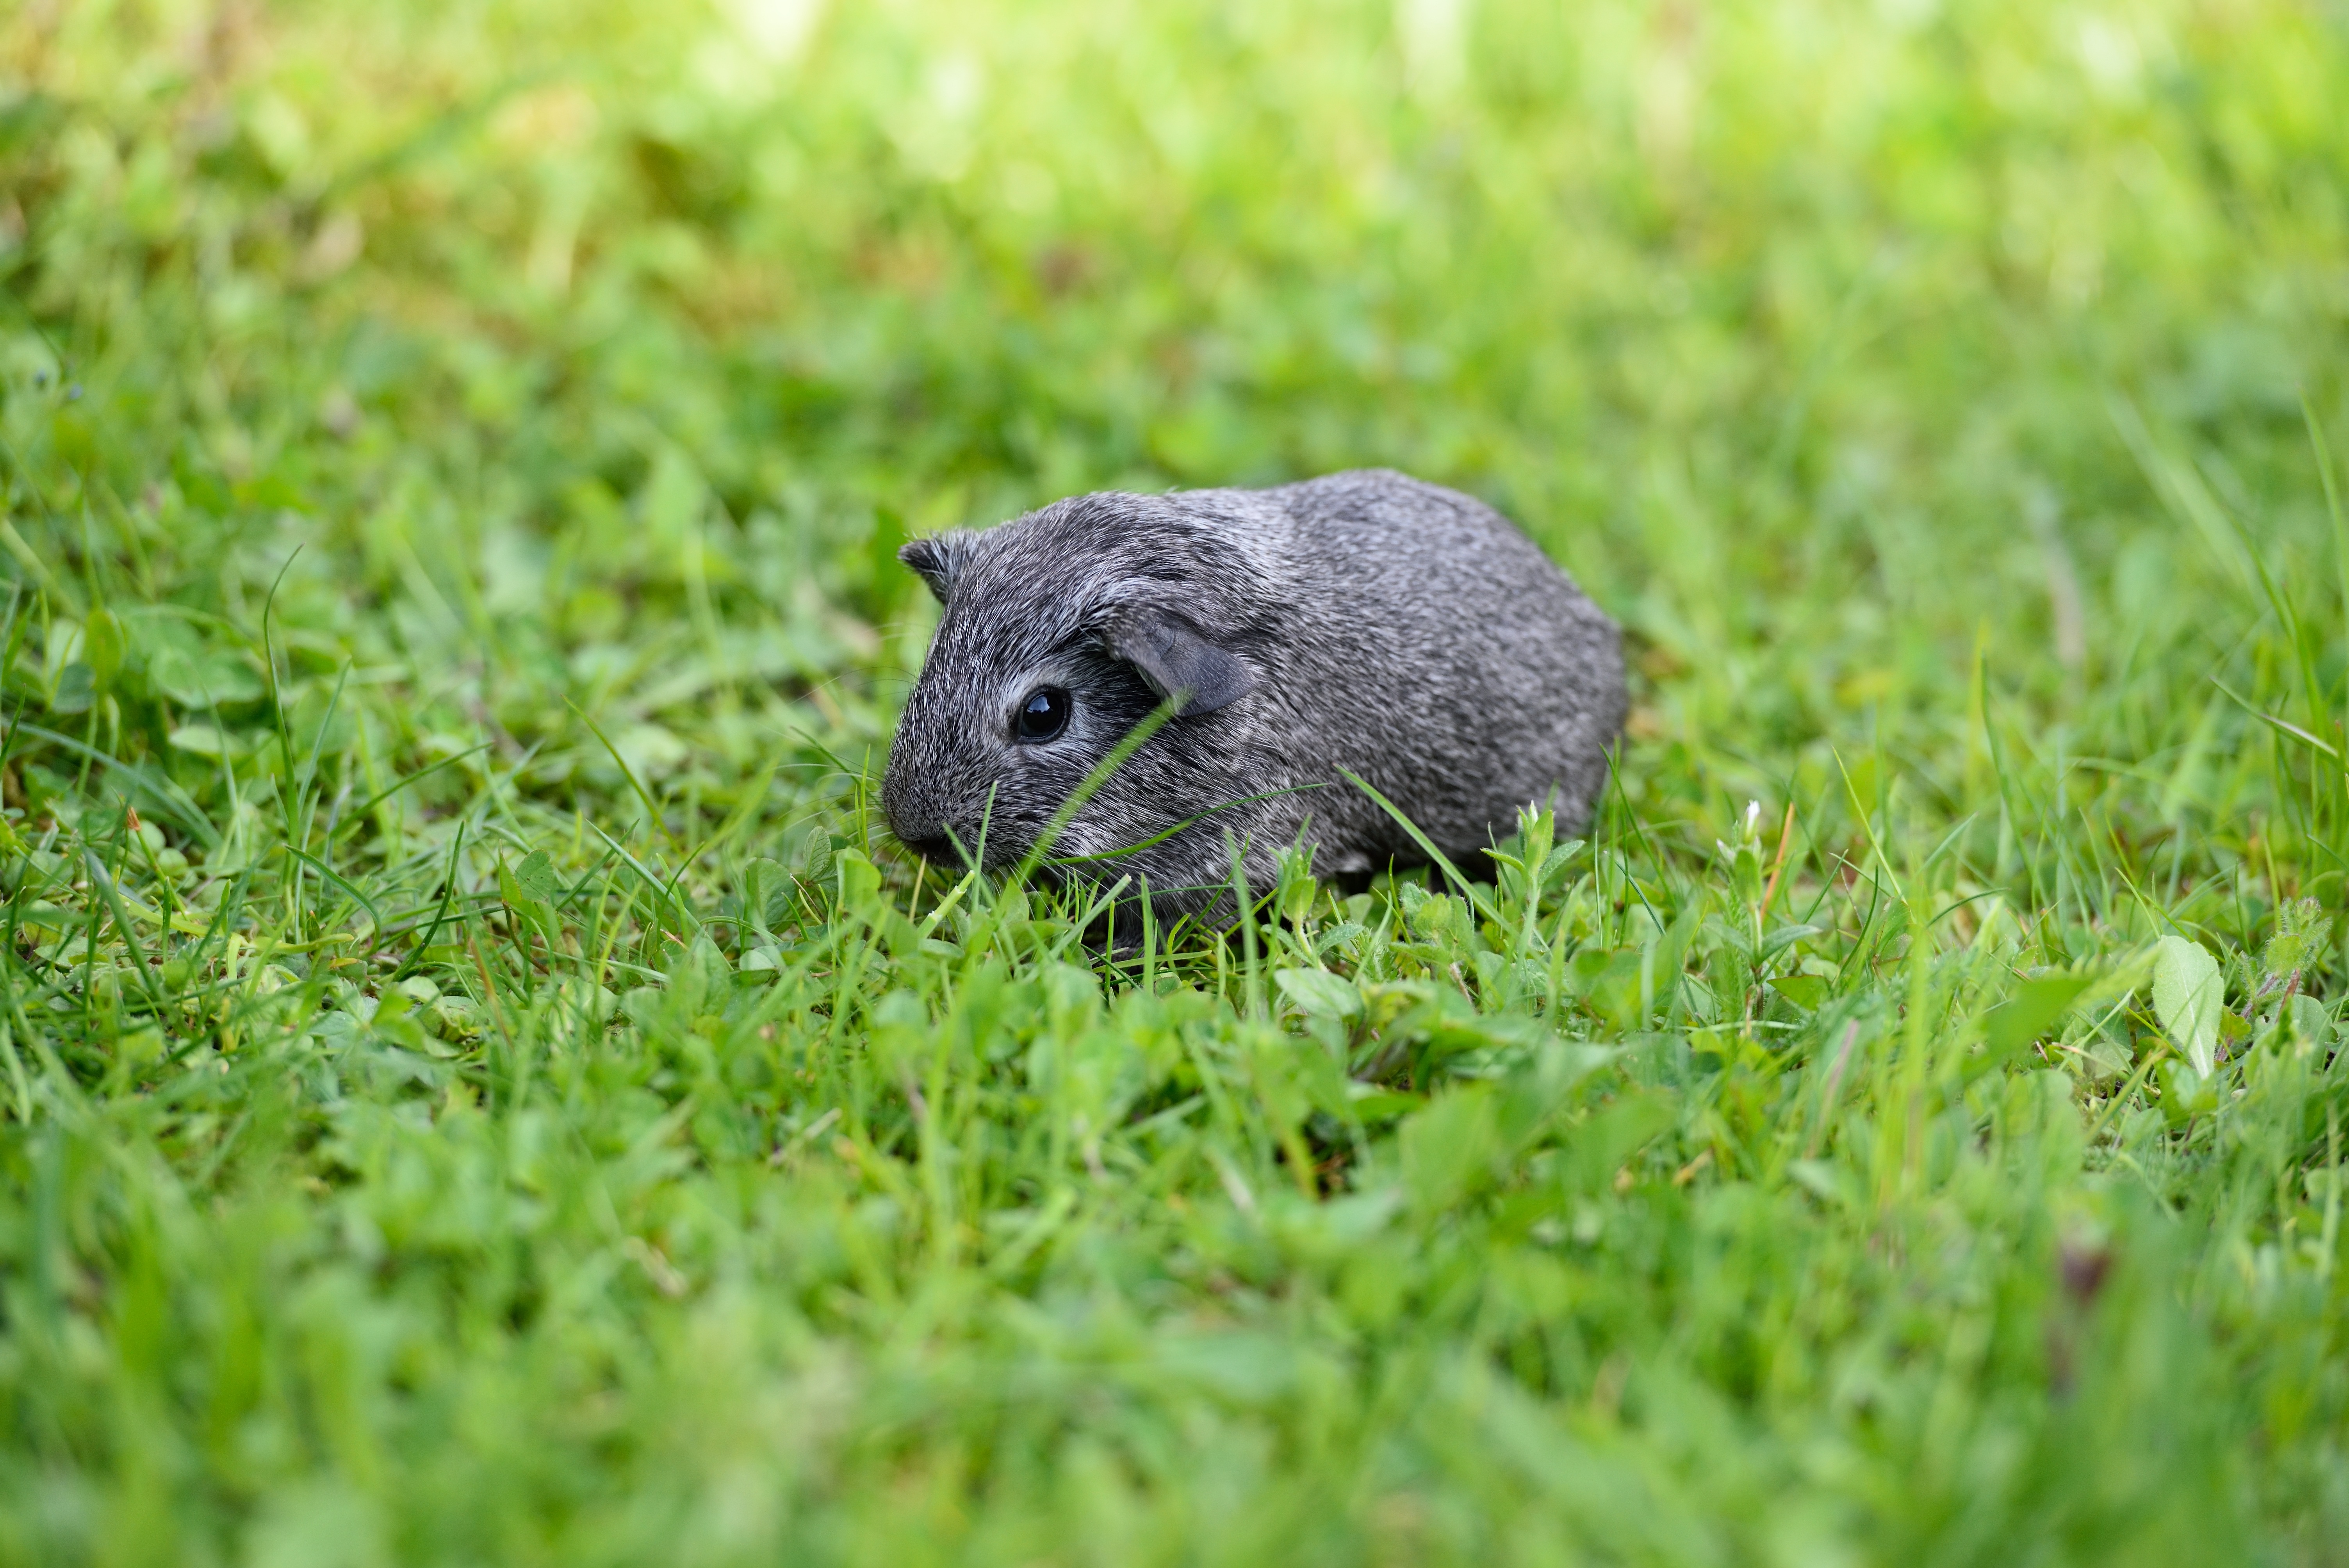
nature, grass, lawn, meadow, animal, wildlife, green, mammal, squirrel, rodent, fauna, guinea pig, silver, vertebrate, out, nager, marmot, young animal, smooth hair, black and white agouti